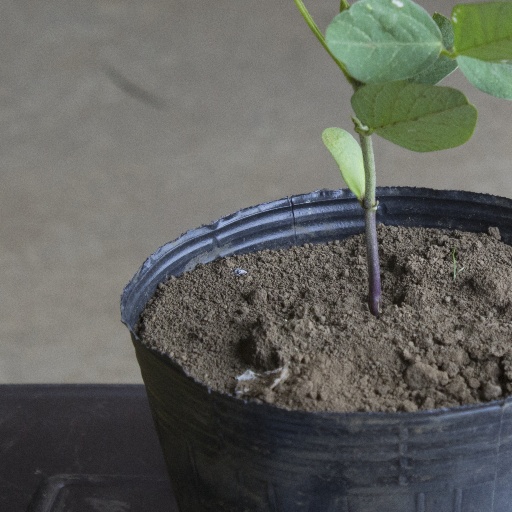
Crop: soybean